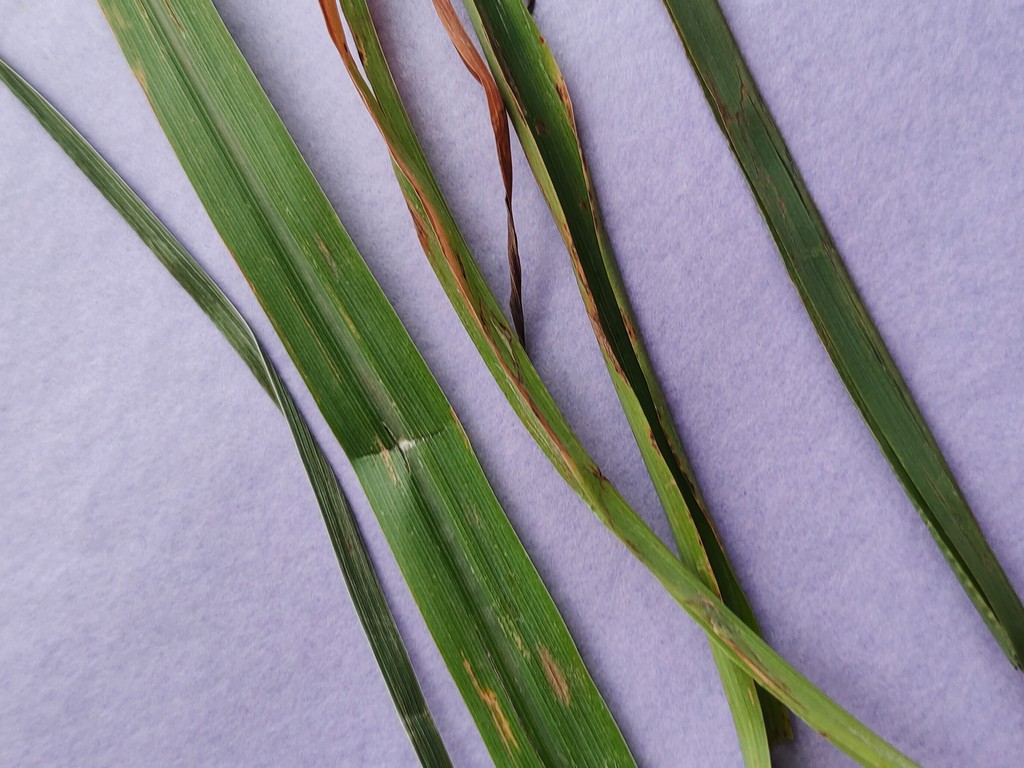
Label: Unhealthy